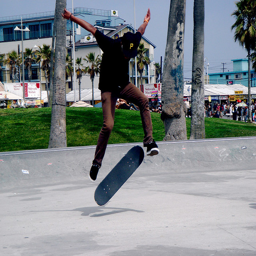
A man doing a trick on a skateboard on a sidewalk.
a man in the air with a skateboard under his feet
A skateboarder is airborne during a trick at a skate park.
The young man in the cap is jumping as his skateboard twirls.
a man jumping up but having his skateboard fall down